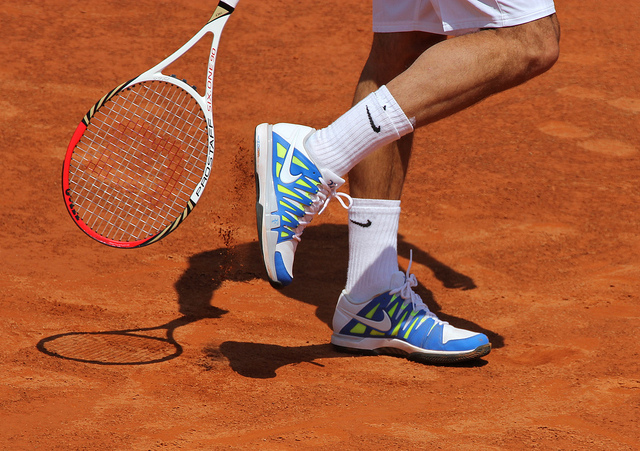
user: Given an image and a question. Answer the question in a short answer. Question: What is the court made of in this photo? Short Answer:
assistant: clay